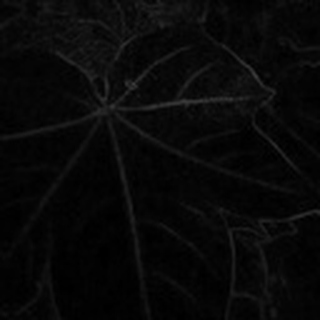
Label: healthy_cotton